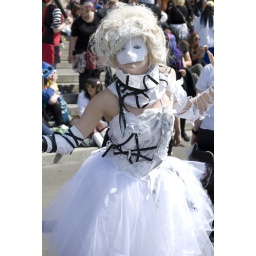
Dramatic pose in white and black lace